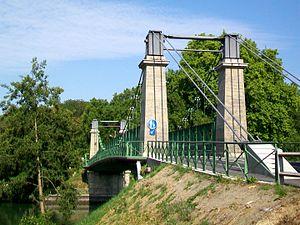
Le pont suspendu de 1946.
Boran-sur-Oise est une commune française située dans le département de l'Oise en région Hauts-de-France.